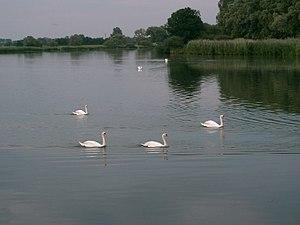
Chivres est une commune française située dans le canton de Brazey-en-Plaine du département de la Côte-d'Or, en région Bourgogne-Franche-Comté.